Albania–Yugoslavia relations

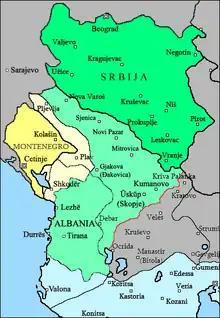
Spheres of Conquest in Ottoman Balkans during the First Balkan War.

Albanian early relations with Yugoslavia were preceded by its prior relations with the Kingdom of Serbia and the Kingdom of Montenegro and the experience of the dissolution of the Ottoman Empire in the Balkans. Predominantly Eastern Orthodox Balkan nations gained their independence a couple of decades before Albania so that the Albanian National Awakening was faced with state-building and regional balance of power games fueled by conflicting nationalist claims. This situation reached it peak at the time of the First Balkan War in which regional powers of Kingdom of Bulgaria, Kingdom of Serbia, Kingdom of Greece and Kingdom of Montenegro divided among themselves the remaining European territory of the sick man of Europe. While their earlier efforts were fueled with the intention of national liberation, during the First Balkan War regional balance of power played more prominent role in decision making so that Albanian territories were divided by its neighbors. At the same time the Albanian state started to develop, and due to the concern of the Great Powers over the Russian expansion into the Mediterranean the independent Principality of Albania was created along the coast. This state however did not include the Albanian-inhabited region of Kosovo as well as numerous Albanian populations in modern-day North Macedonia, Montenegro and Greece. The border remained unclear all through World War I (when the Serbian Albanian Golgotha took place) and in early years after the establishment of the Kingdom of Yugoslavia (which was created after Serbia united with Montenegro, Banat, Bačka and Baranja and the State of Slovenes, Croats and Serbs). Subsequent to 1948 Yugoslavia developed a comparatively open Titoist system economically linked to Western Europe and diplomatically active with non-bloc countries. Albania was on the other hand a highly self-isolated autarkic state, especially following the Soviet–Albanian split and Sino-Albanian split.